Sebastián Blanco

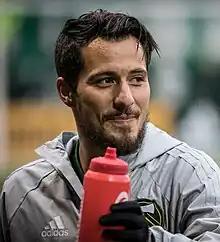
Blanco with the Portland Timbers in 2018

Sebastián Marcelo Blanco (born 15 March 1988) is an Argentine professional footballer for USL Championship club Miami FC.